Tupolev Tu-22M

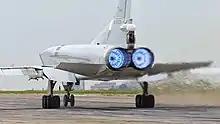
Tupolev Tu-22M3 taking off with afterburner in 2021

At the time of the dissolution of the Soviet Union, 370 remained in Commonwealth of Independent States service. Production ended in 1993.